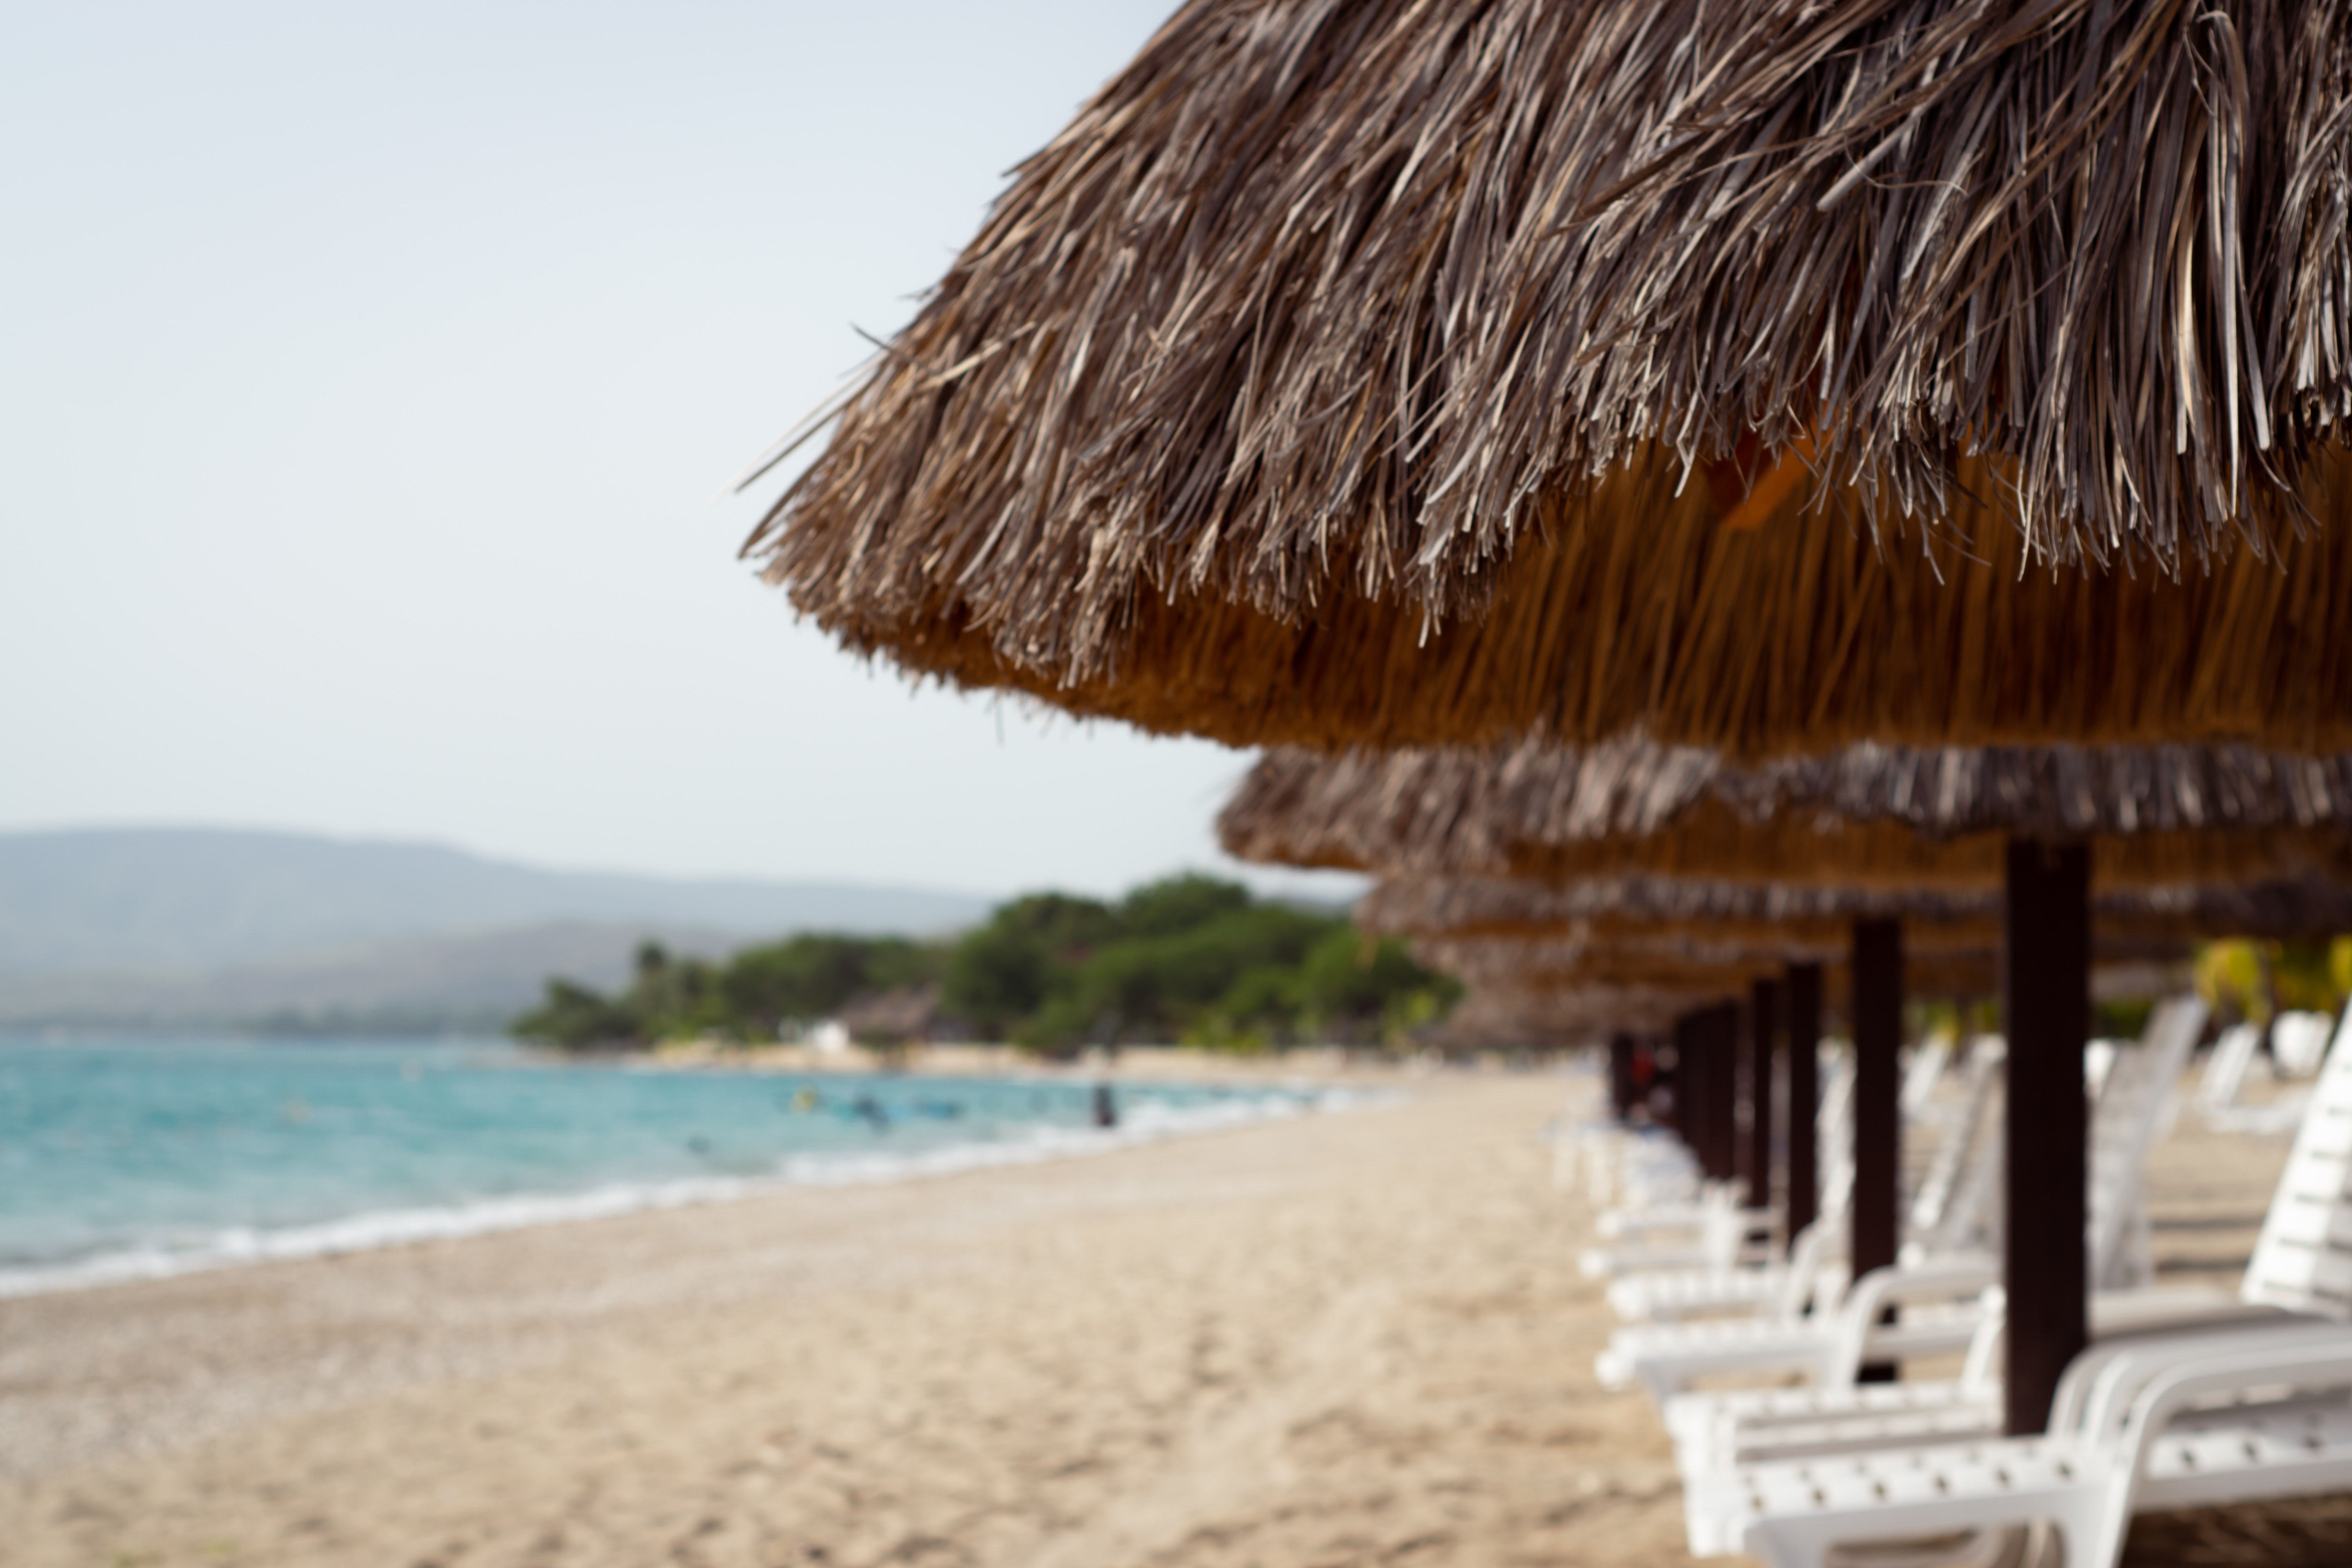
body of water, beach, sea, vacation, resort, sky, tourism, caribbean, ocean, palm tree, arecales, coast, tropics